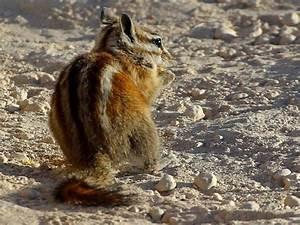
squirrel